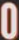
Number: 0